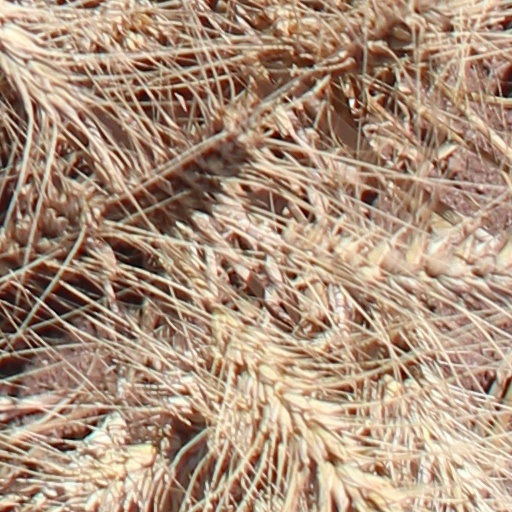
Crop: wheat